Crab Trap

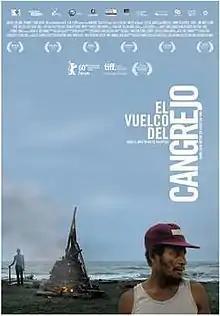
Film poster

Crab Trap is a 2009 Colombian-French drama film directed by Oscar Ruiz Navia. The film was selected as the Colombian entry for the Best Foreign Language Film at the 83rd Academy Awards, but it did not make the final shortlist.